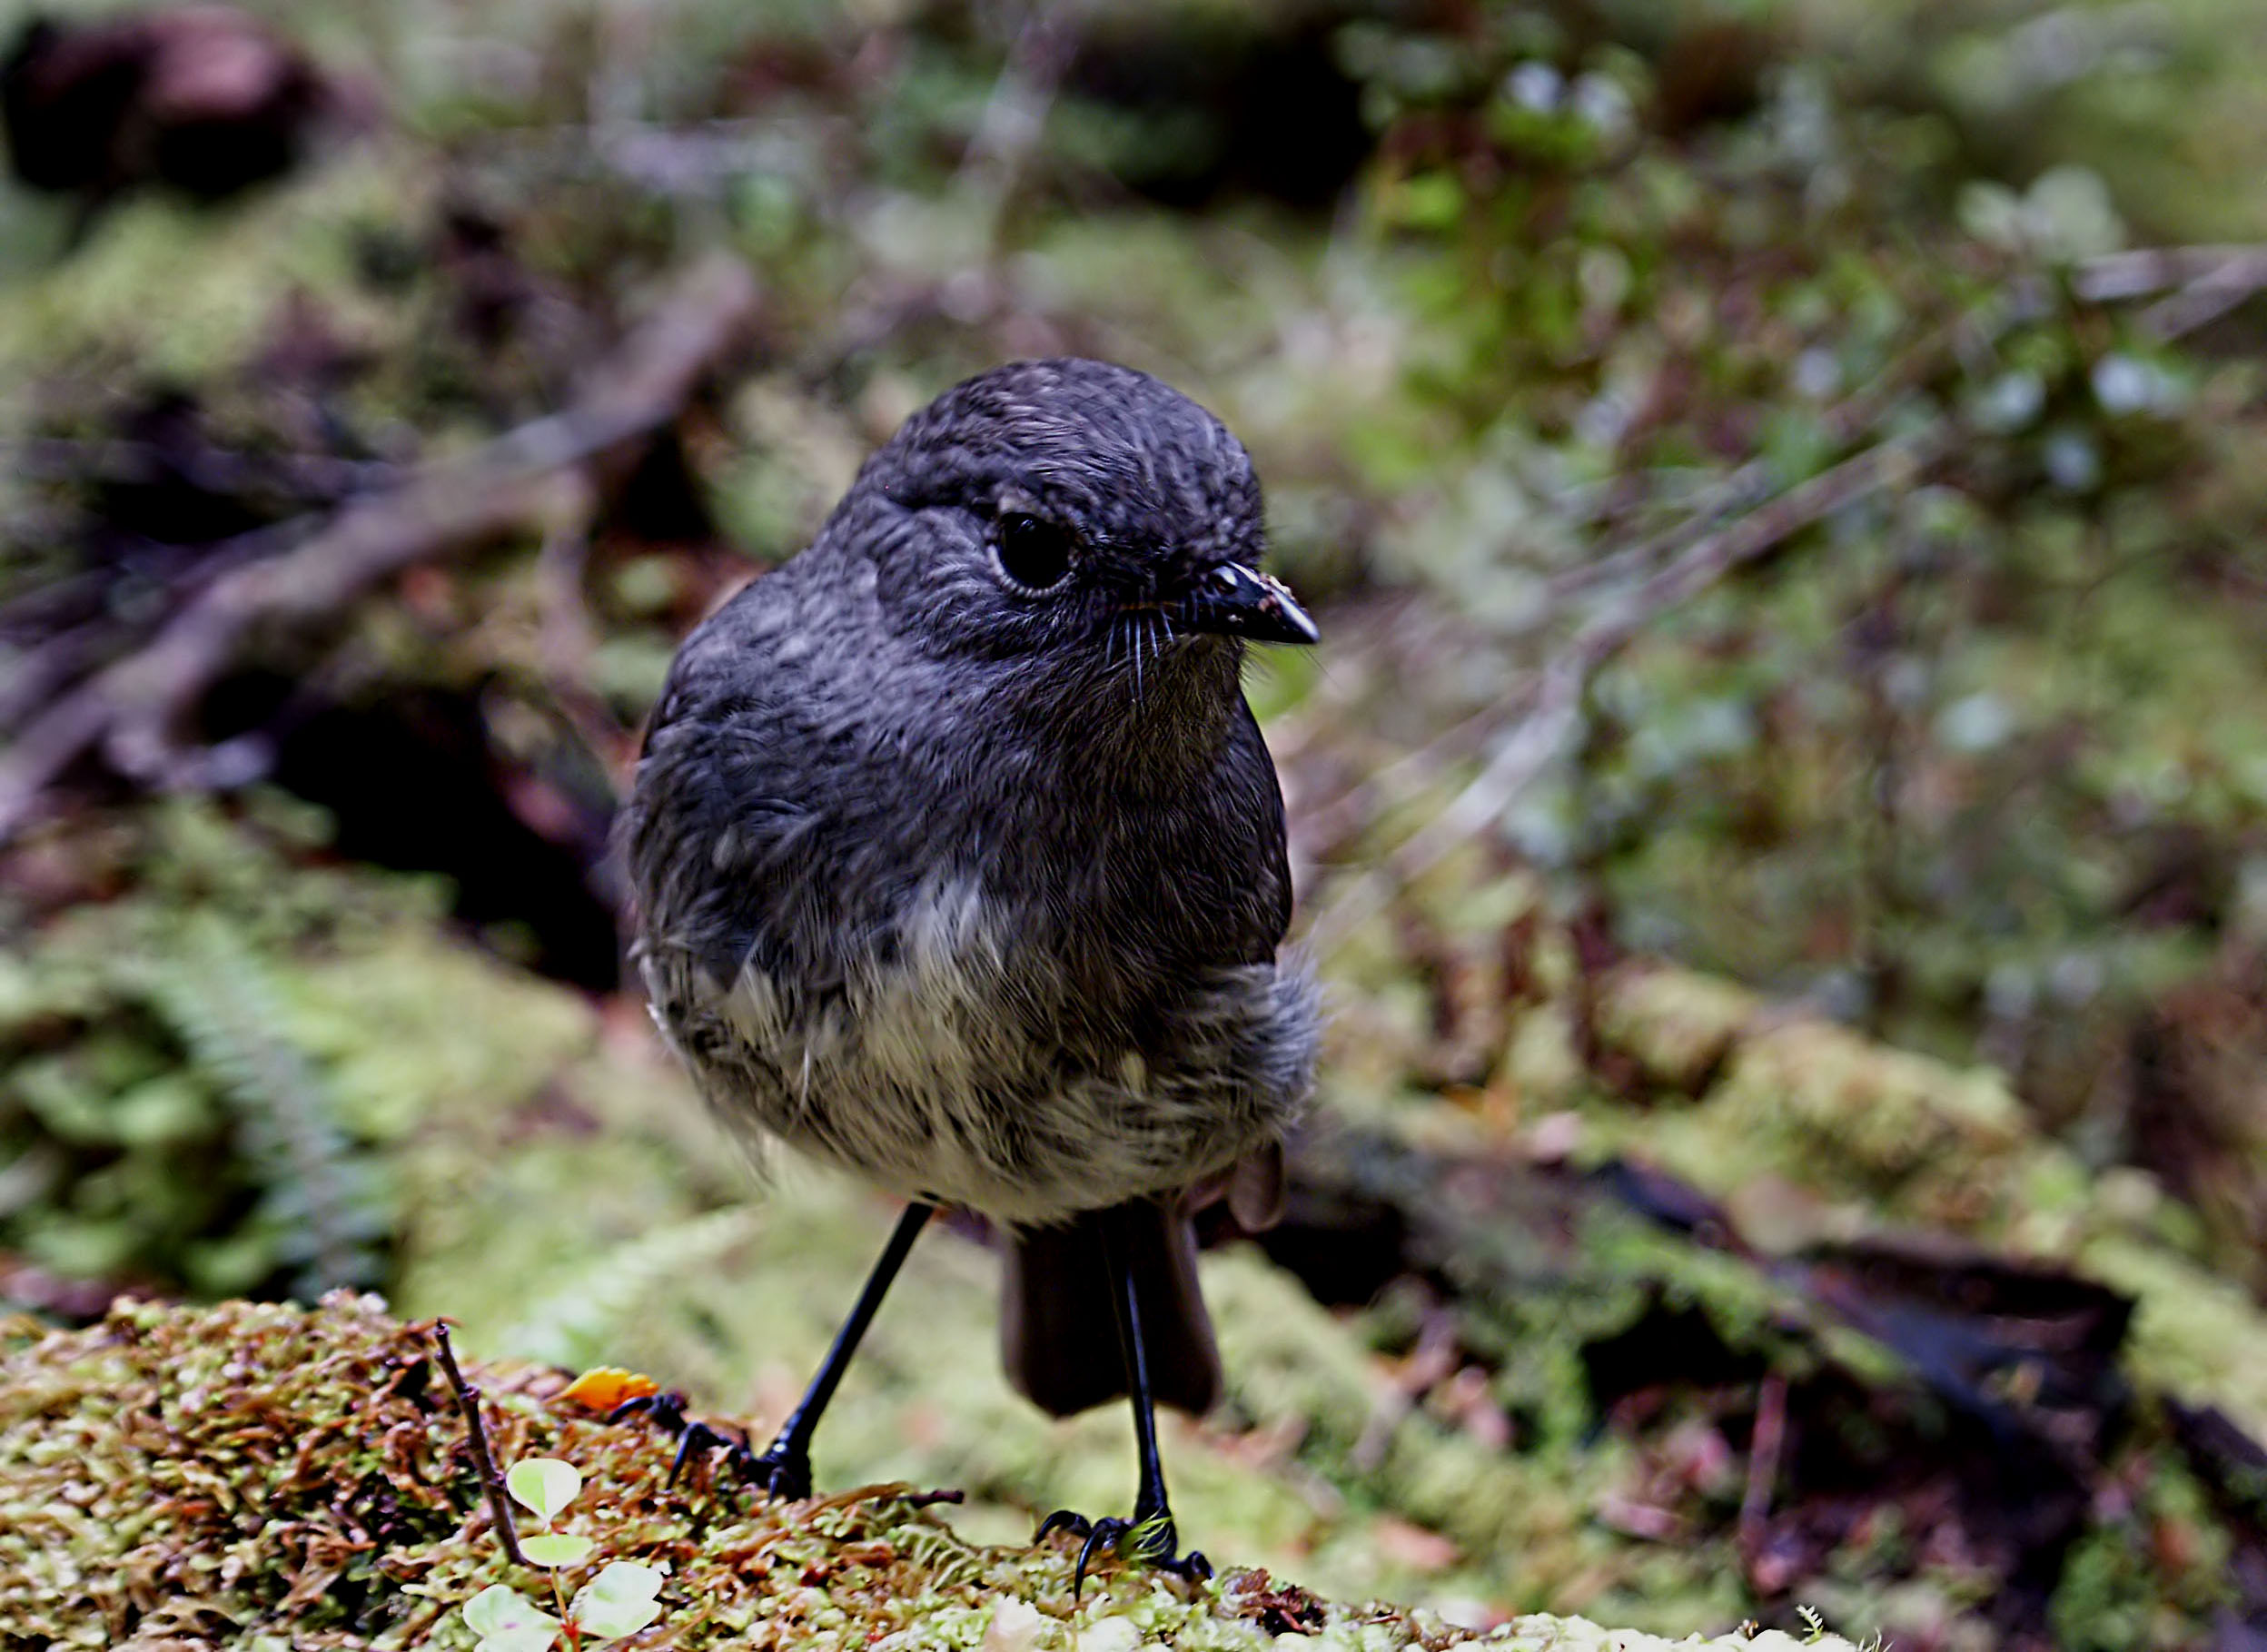
nature, branch, bird, flower, wildlife, beak, fauna, vertebrate, blackbird, newzealandbushrobin, wren, old world flycatcher, perching bird, emberizidae, cinclidae